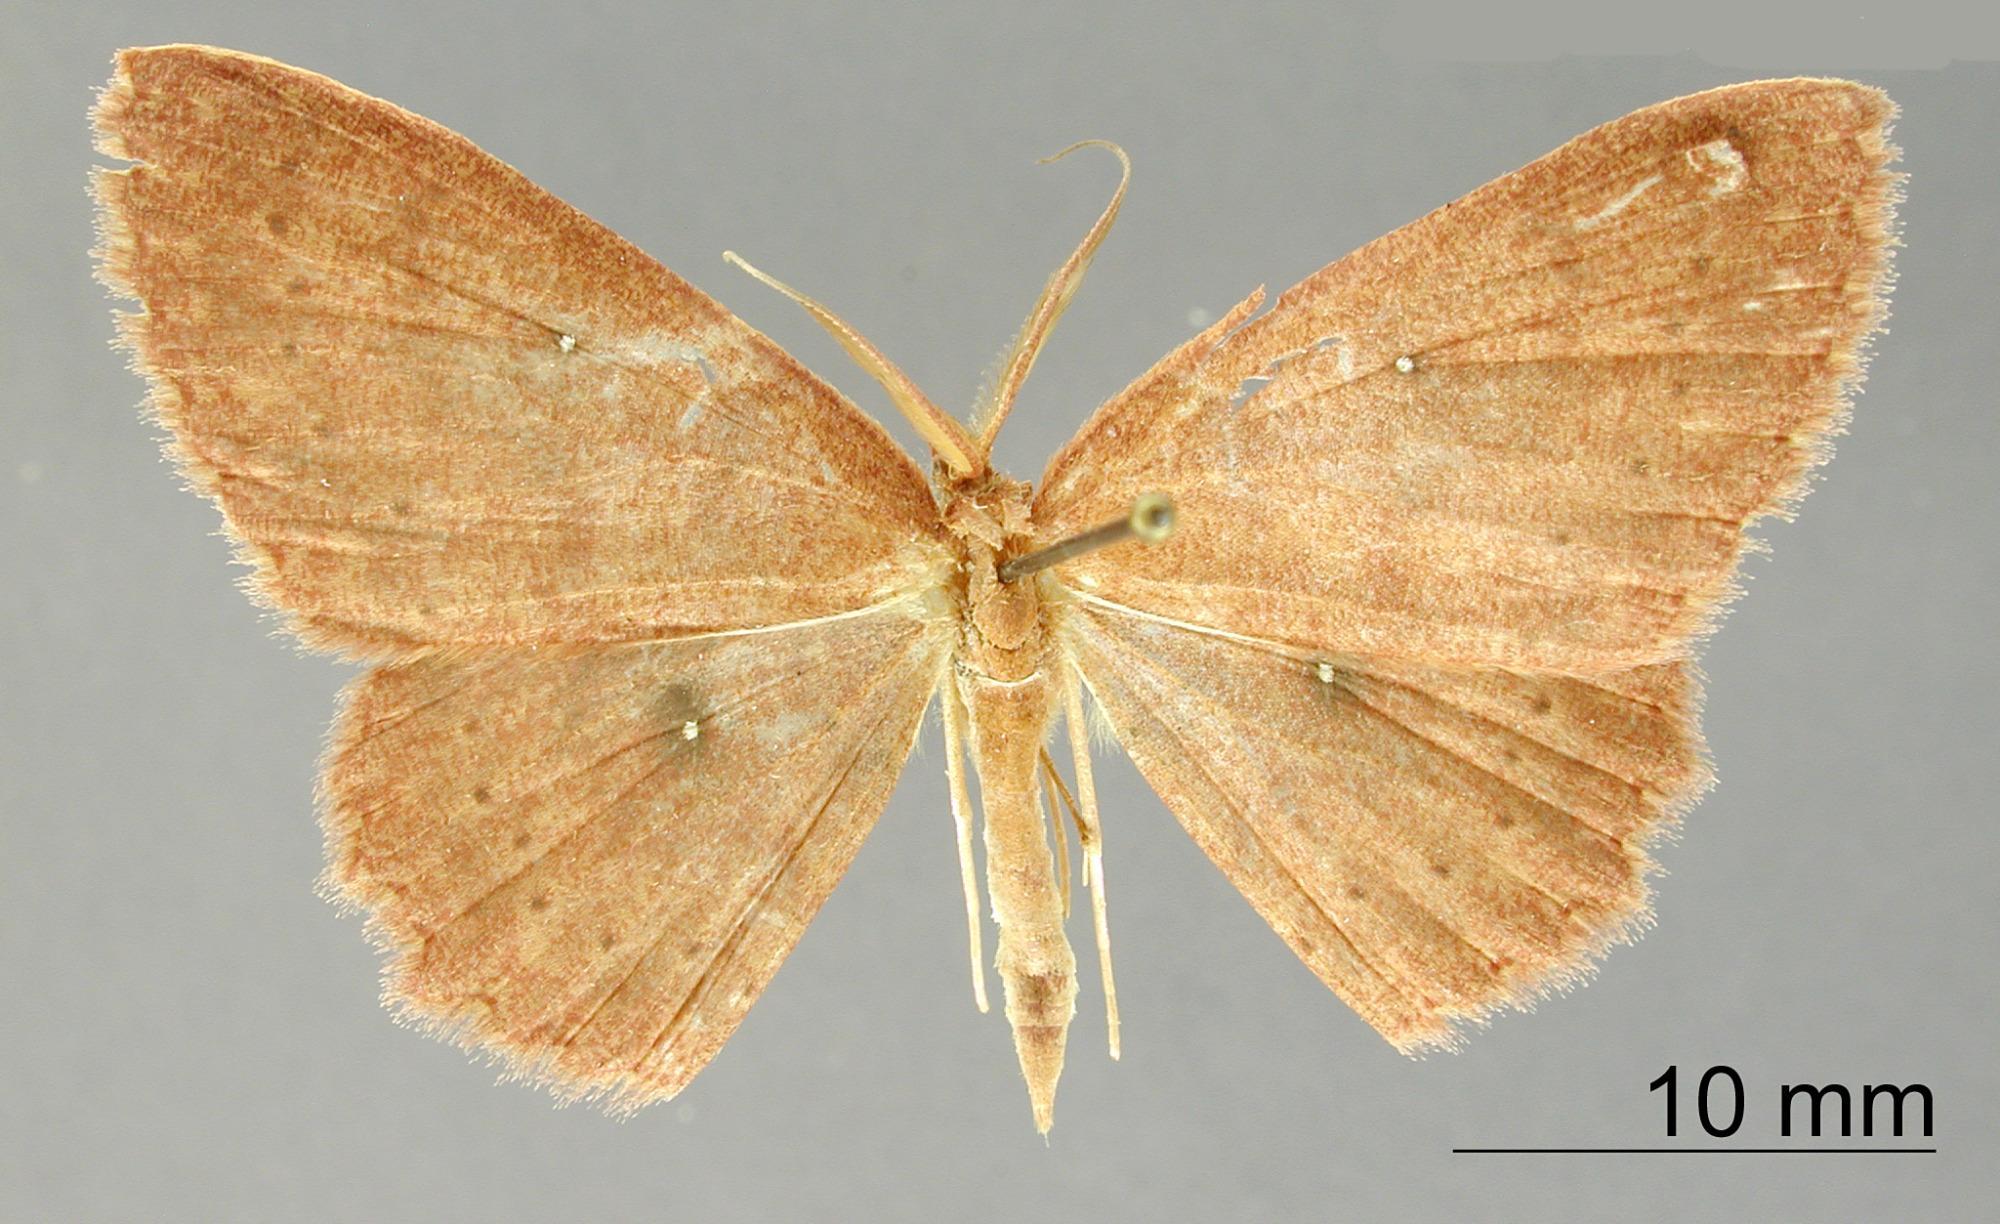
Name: Anisodes ruficeps incerta
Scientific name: Anisodes ruficeps incerta Dognin, 1910
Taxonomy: Animalia, Arthropoda, Insecta, Lepidoptera, Geometridae, Sterrhinae
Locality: Colombie / Rio Tocota, Unknown, Colombia
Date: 10 Apr 1908